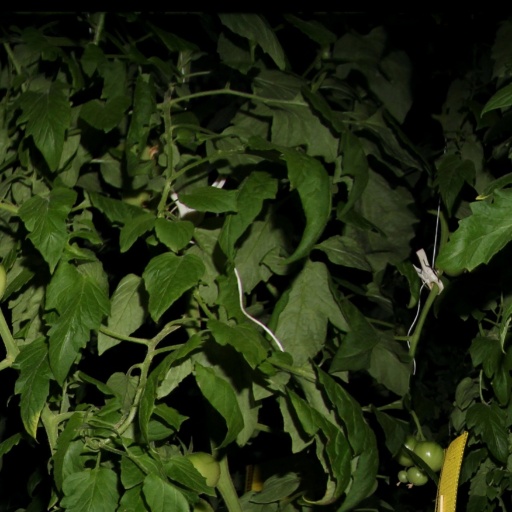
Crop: tomato